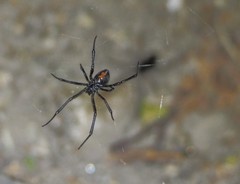
Species: Lactrodectus_hesperus